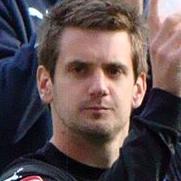
Age: 24